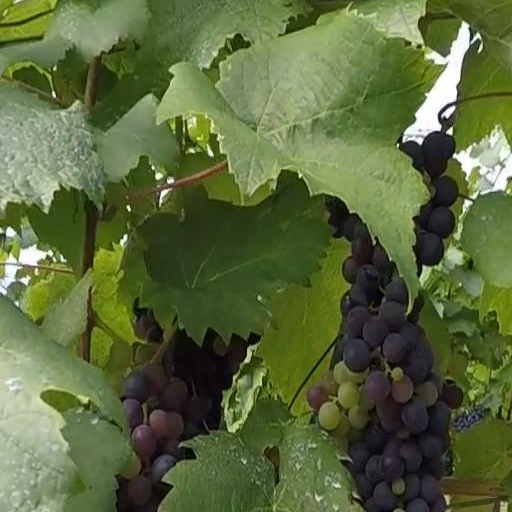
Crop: grape